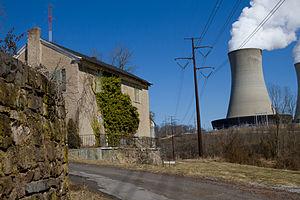
East Coventry Township est un township, situé au nord-est du comté de Chester, aux États-Unis. En 2010, il comptait une population de 6 636 habitants.